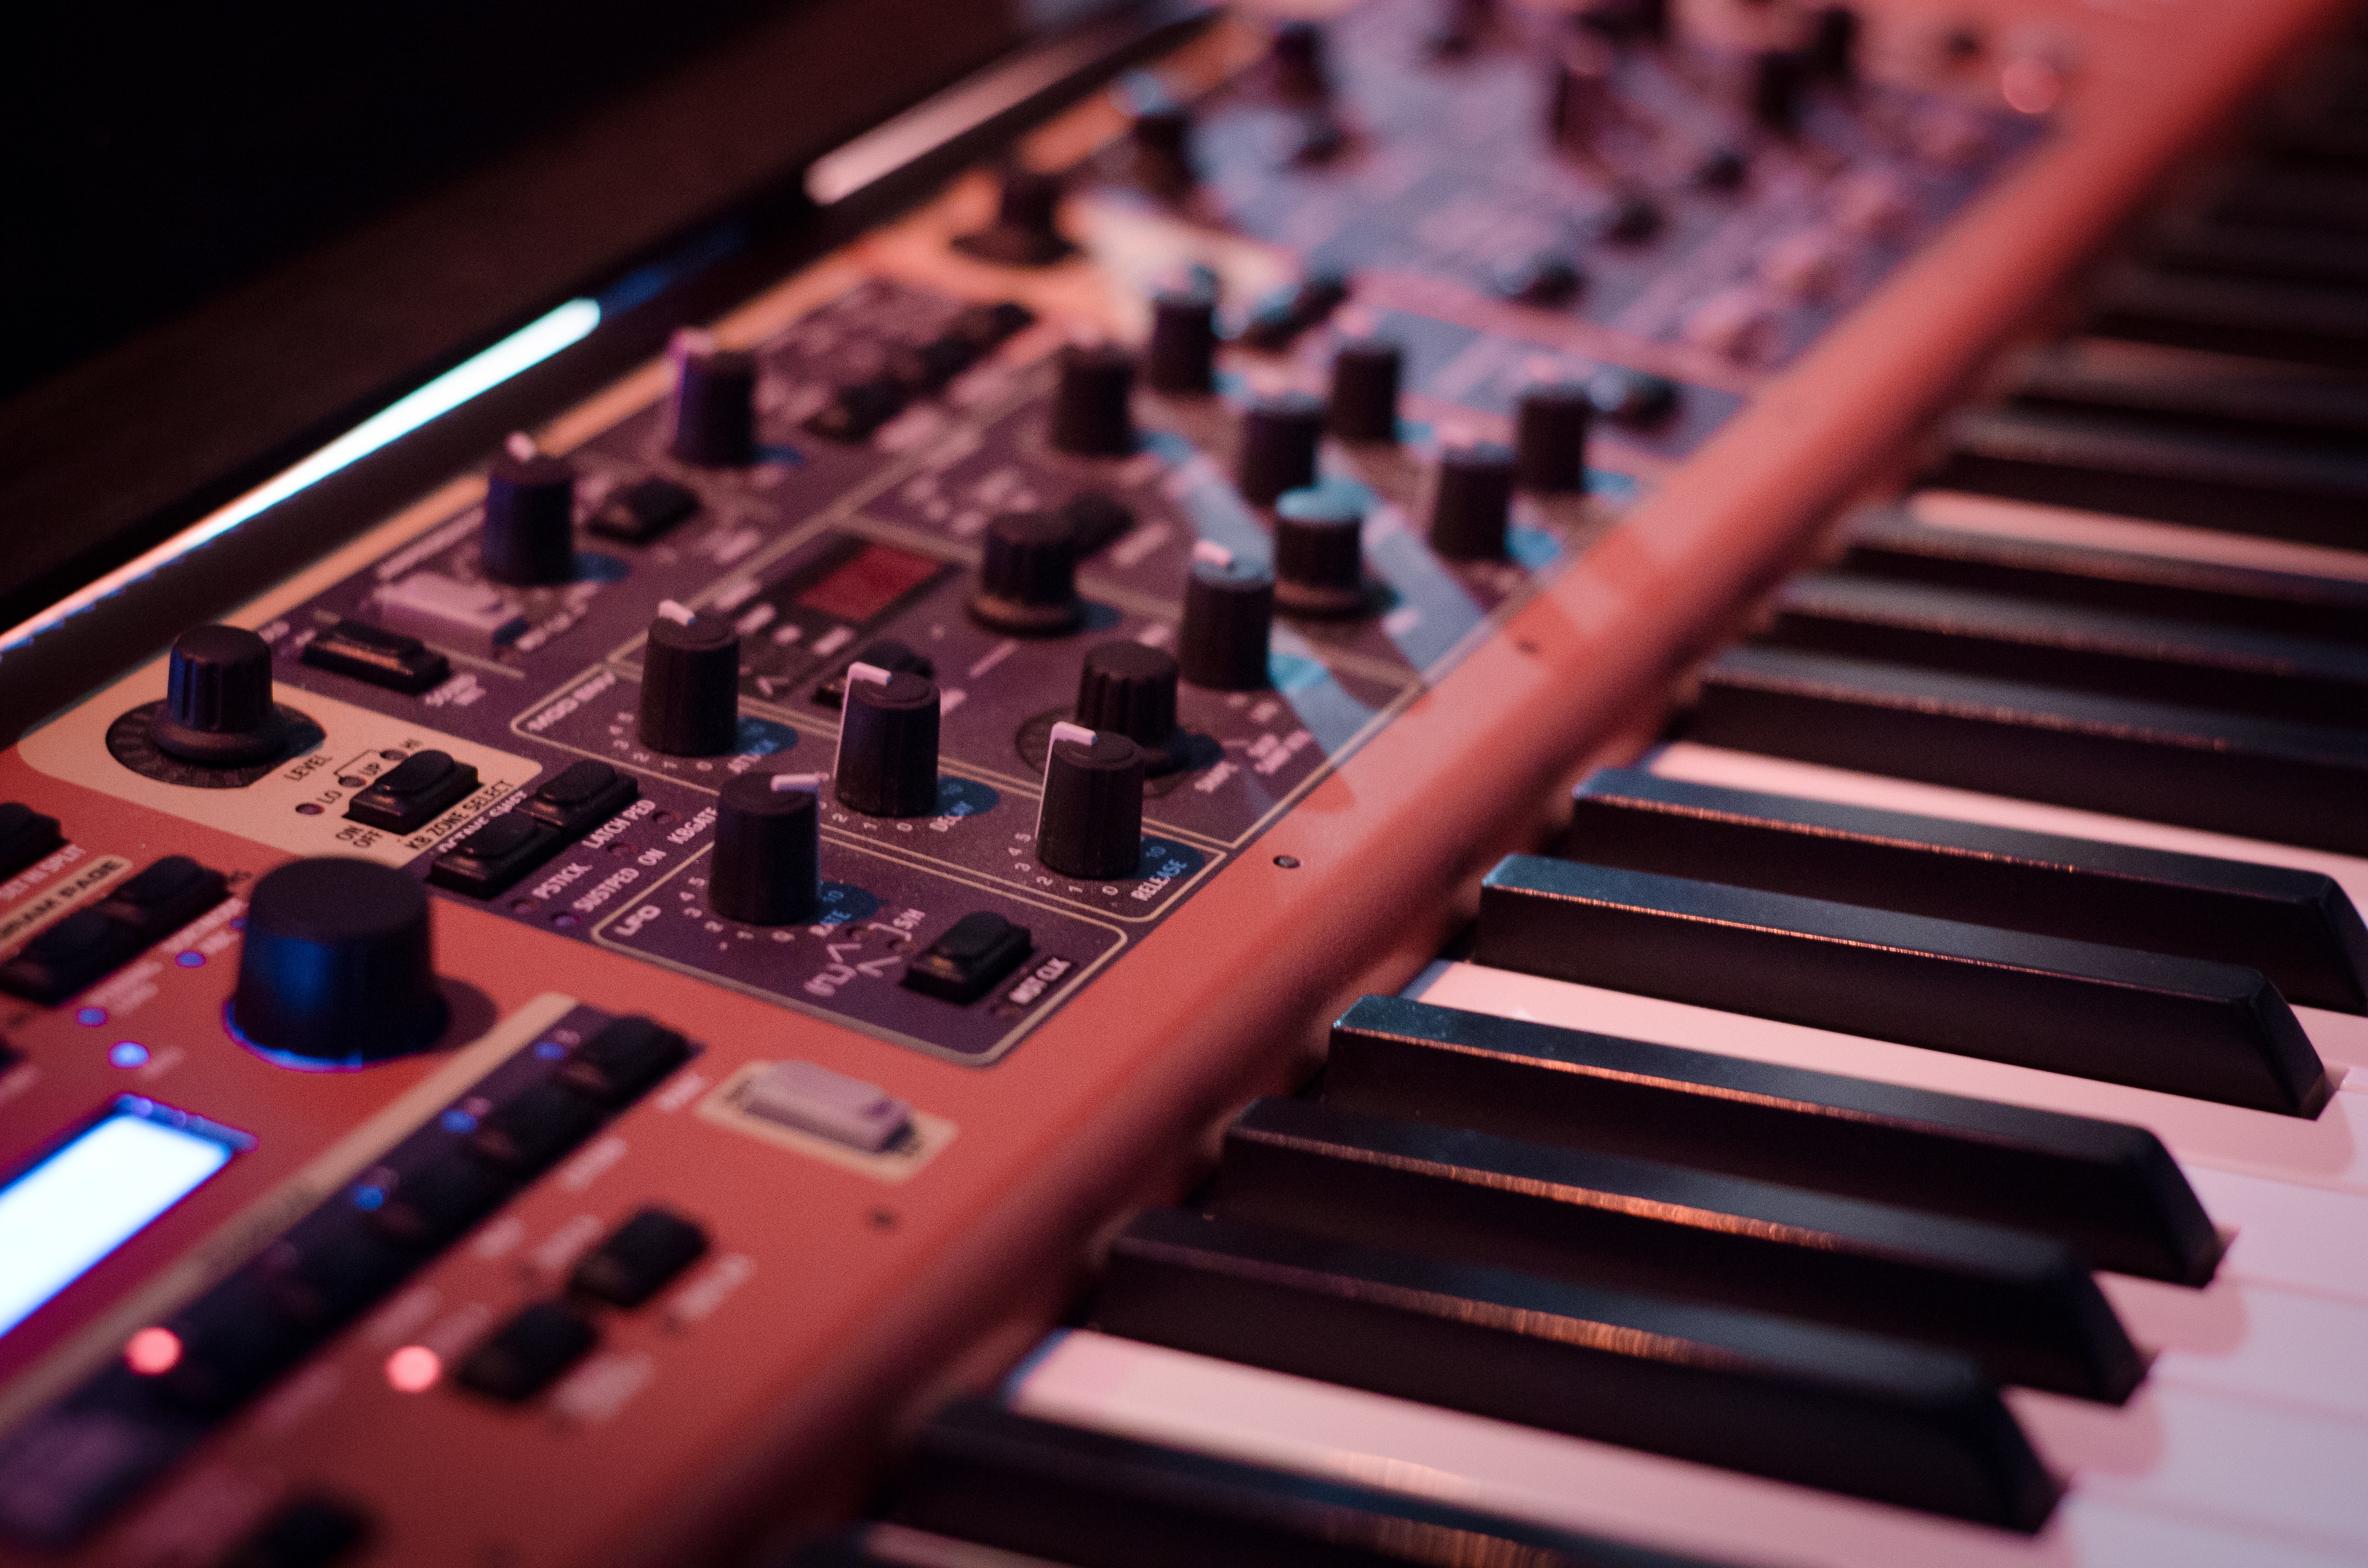
music, keyboard, technology, play, concert, equipment, instrument, piano, studio, musical instrument, electronic, audio, musical, digital, sound, electric, synthesizer, musical instruments, music studio, string instrument, musical keyboard, electronic instrument, electronic keyboard, analog synthesizer, nord electro